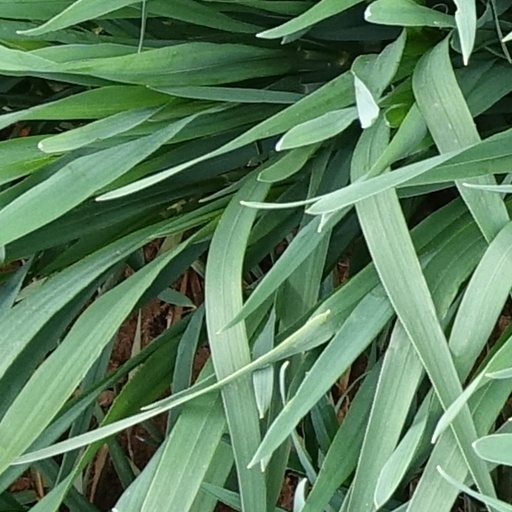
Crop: wheat